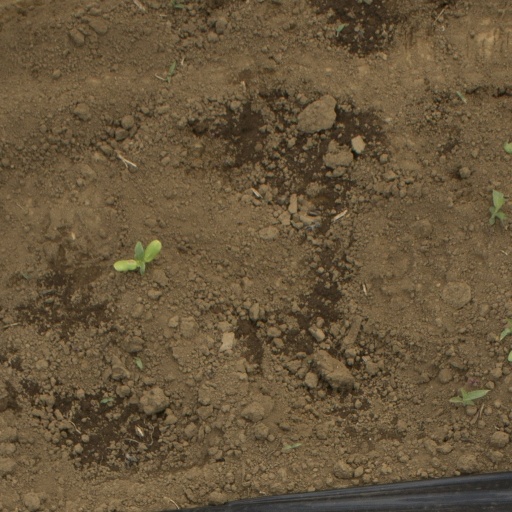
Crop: Jerusalem artichoke